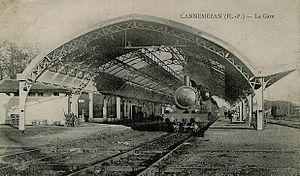
Gare de Lannemezan vers 1910
Lannemezan est une commune française située dans le département des Hautes-Pyrénées, en région Occitanie. Ses habitants sont appelés les Lannemezanais.